Internationales Pfingstturnier Wiesbaden

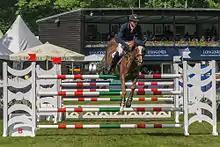
Daniel Deußer with Mouse at the 2013 Pfingstturnier

The jumping competition Großer Preis von Wiesbaden has been held from 1958 and is the most important show jumping event with the highest prize money. In the years 2012 and 2013, it was named "Preis der Landeshauptstadt Wiesbaden". It is regularly held as the conclusion of the event. It was in counted towards the from 2001 to 2018. In the first year, the prize money was 10.000 DM, and in 2018 it was 150,000 Euro.